Mohammad Ali Tarbiat

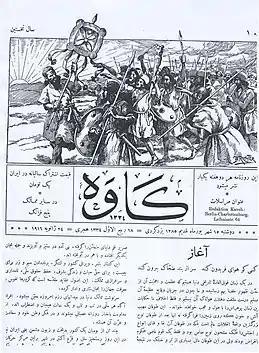
Kaveh Publication

Mohammad Ali Tarbiat has written several articles in journals particularly in the journal "Kaveh" published in Berlin.